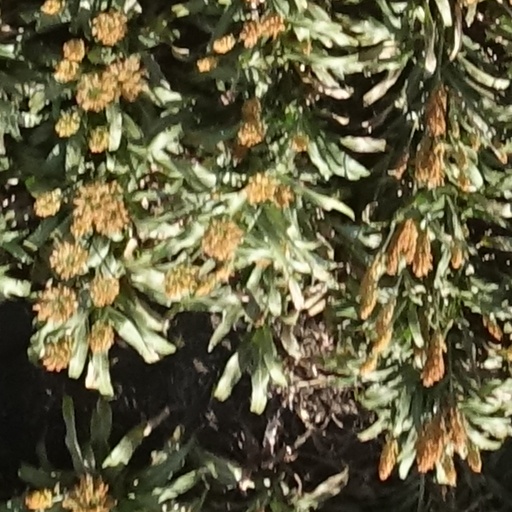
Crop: sorghum